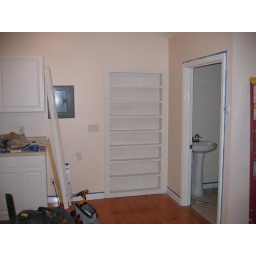
There is now a book case in front of the door into Kathy's and my room. (11/17/2005)